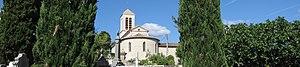
Vue panoramique de Beaulieu-en-Ardeche
Beaulieu est une commune française située dans le département de l'Ardèche en région Auvergne-Rhône-Alpes.